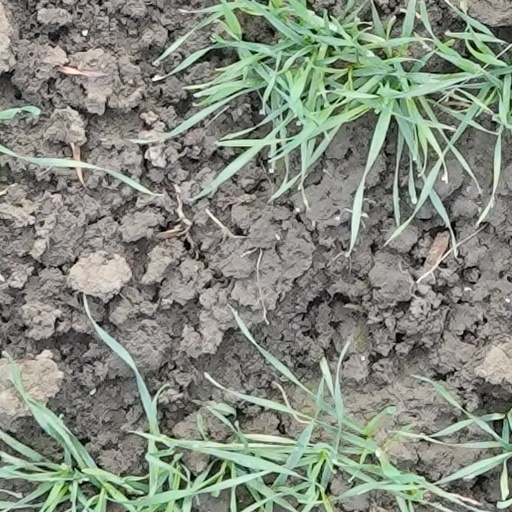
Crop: wheat